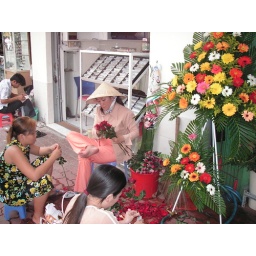
Saigon, Viet Nam, All in a day's work, preparing the flower bouquets for the street sales.